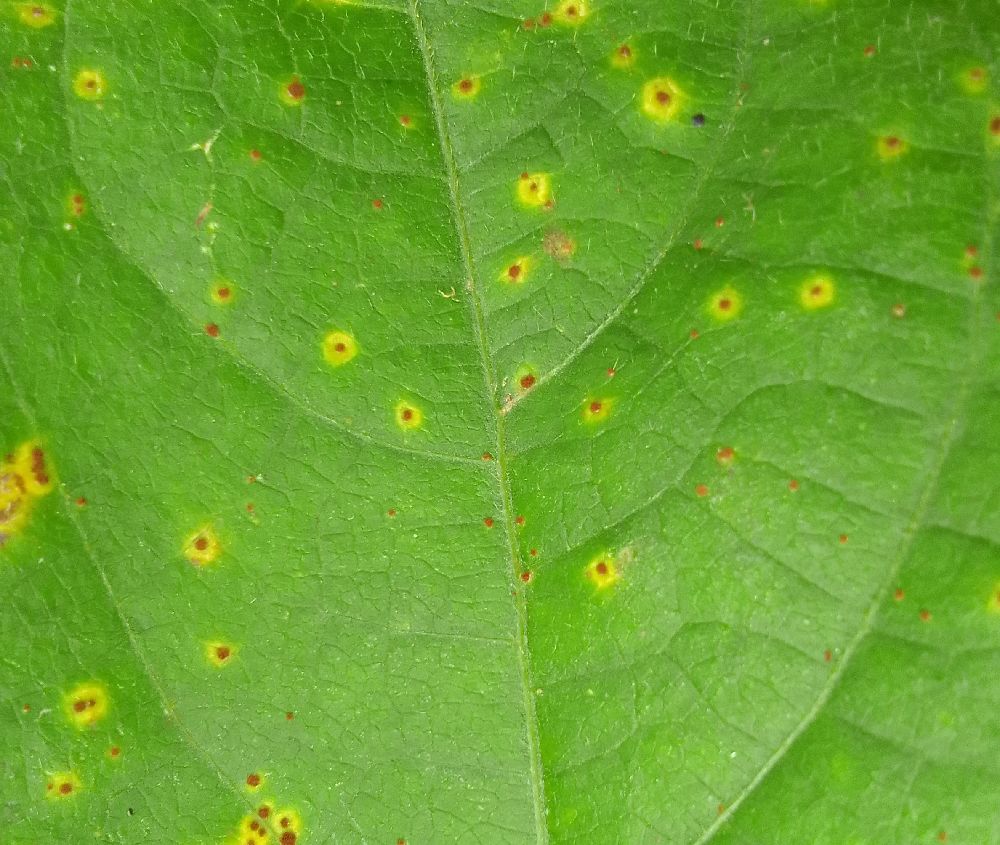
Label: rust